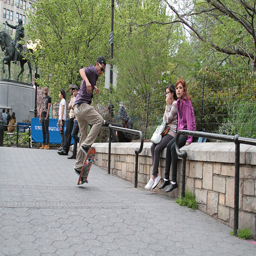
One male doing skateboarding tricks outside in walkway.
A man performing a stunt on a skateboard on a sidewalk.
a person riding a skate board doing a trick
A young man riding a skateboard next to a metal rail.
A skateboarding skating down a ramp past people.